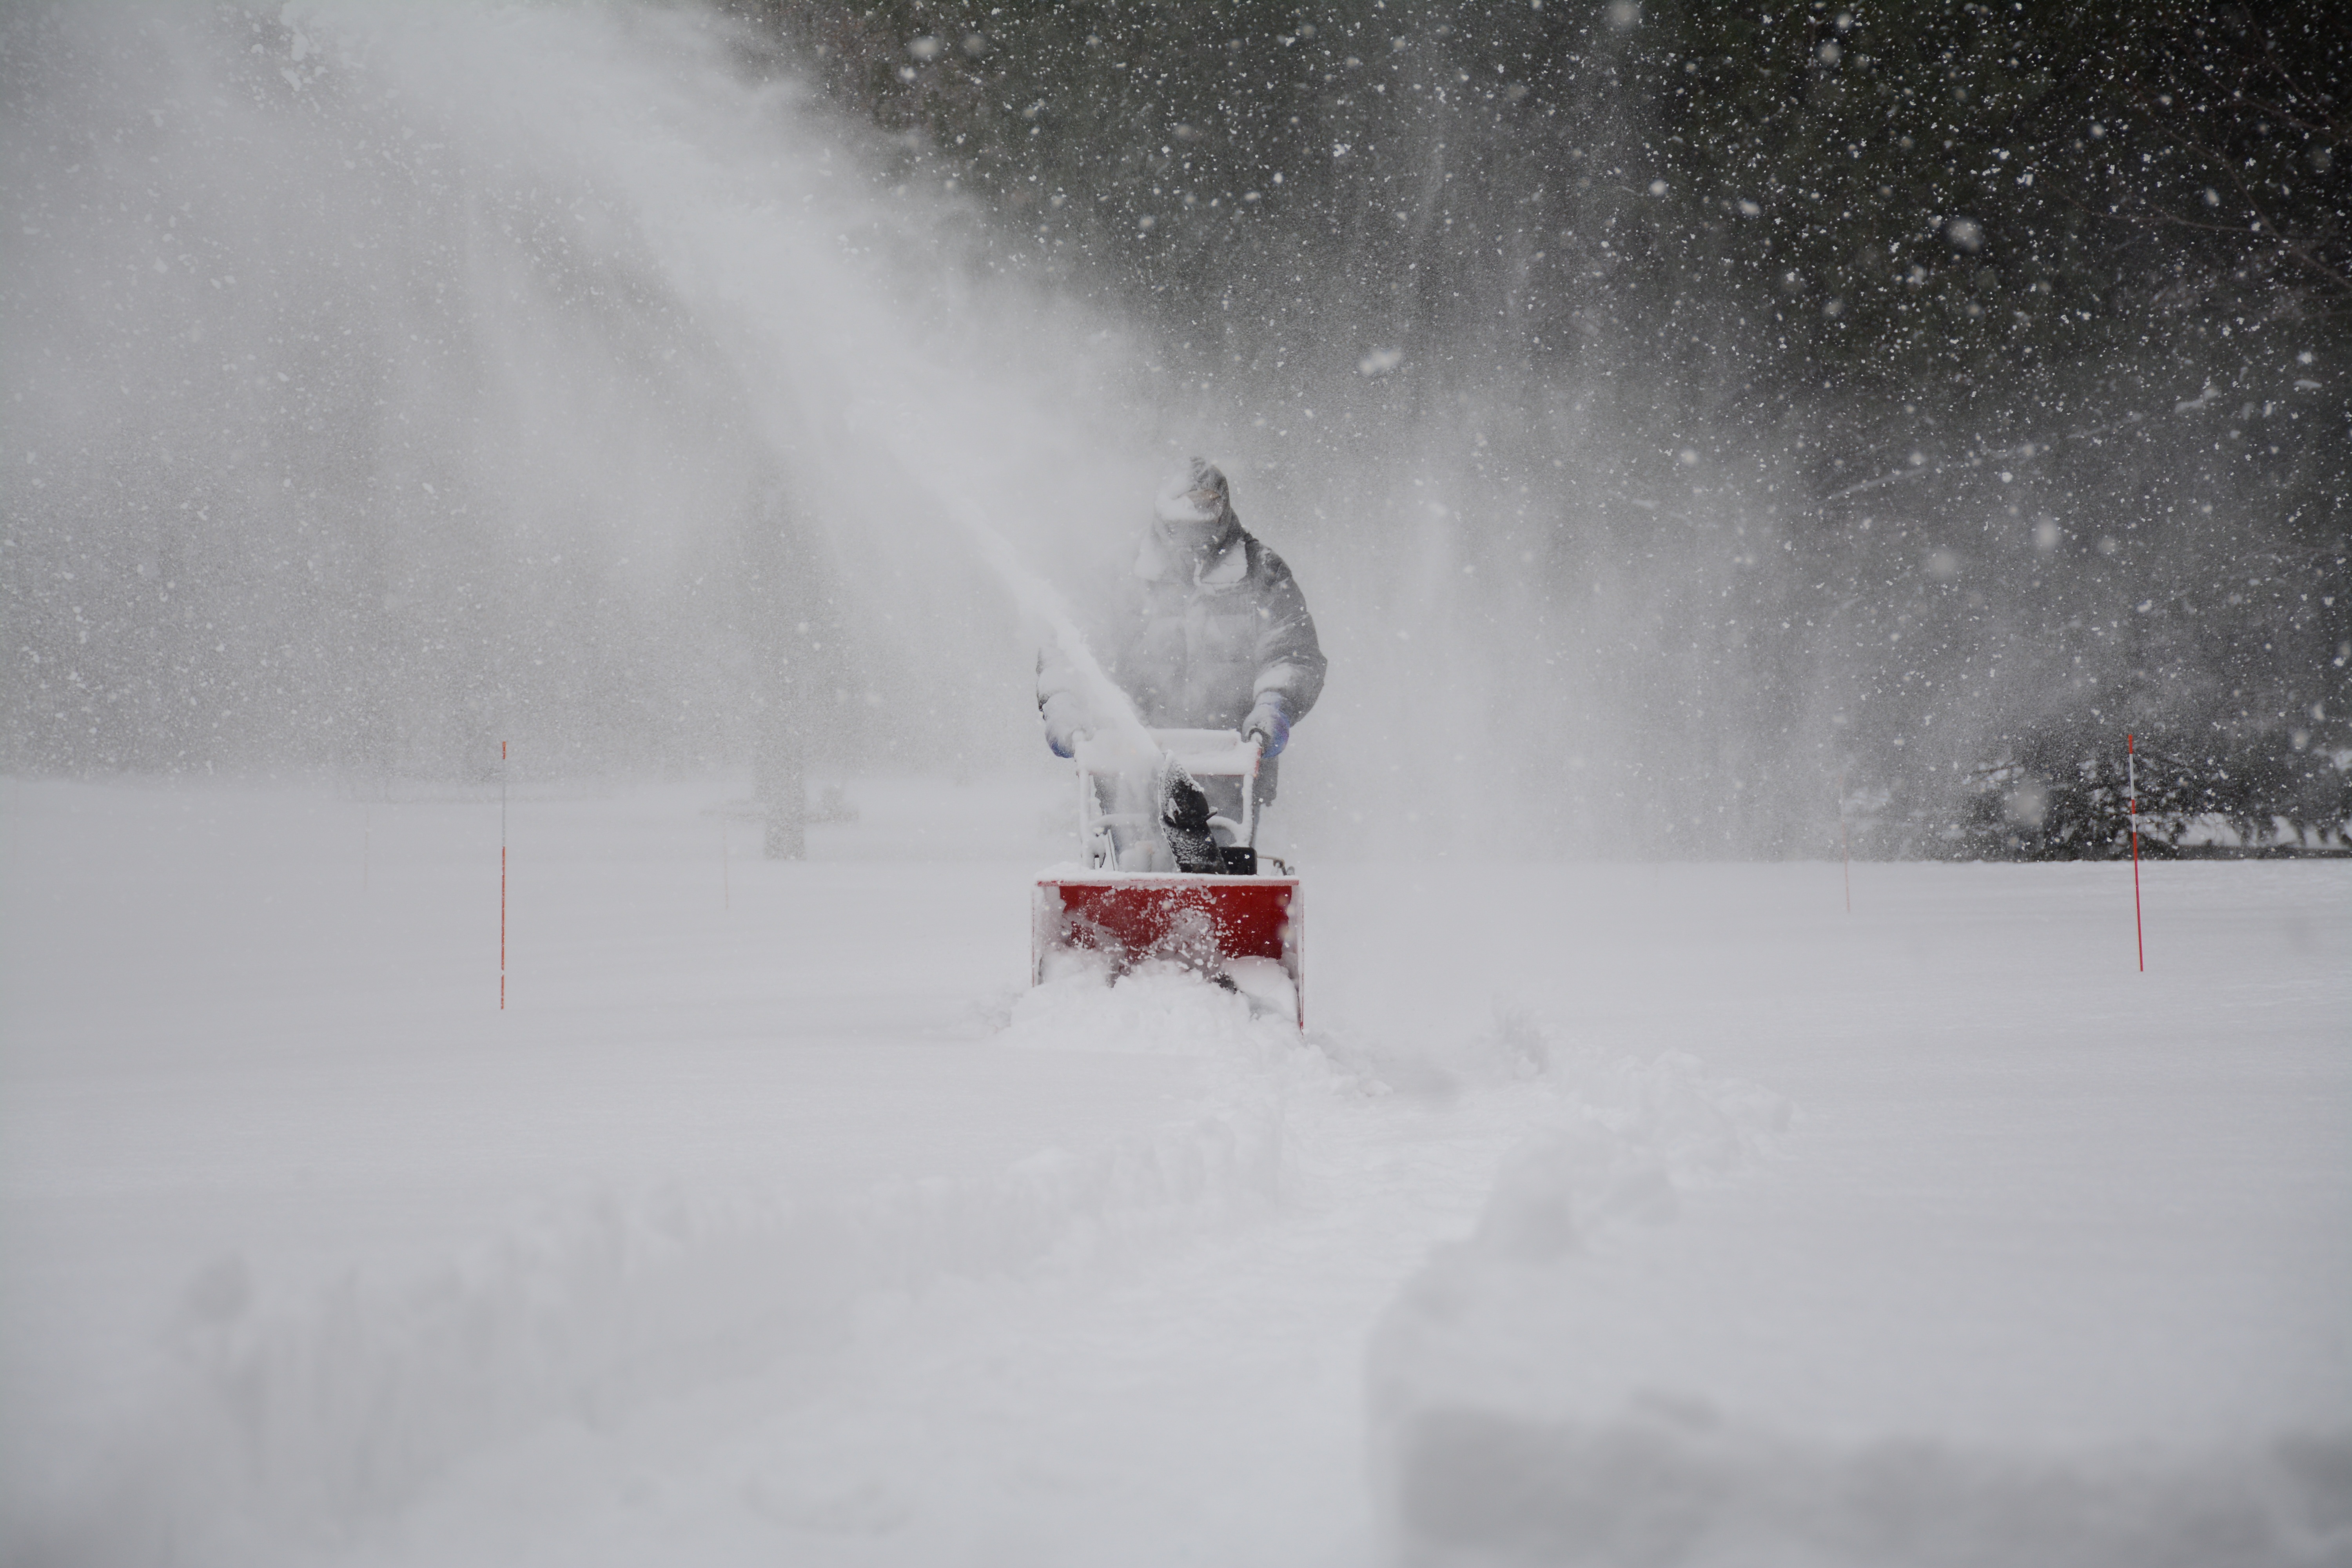
man, snow, cold, winter, white, weather, skiing, season, snowfall, outdoors, snowstorm, blizzard, plowing, driveway, freezing, blower, thrower, geological phenomenon, winter storm, snow removal